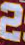
Number: 2